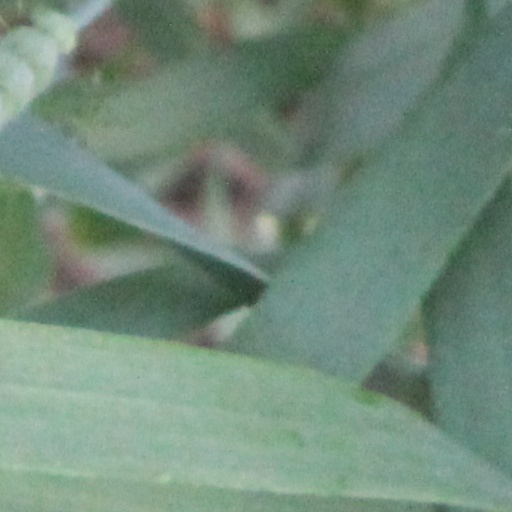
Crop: wheat